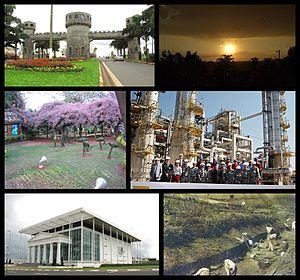
Paulínia est une ville brésilienne de l'État de São Paulo. Sa population était estimée à 81 049 habitants en 2008.